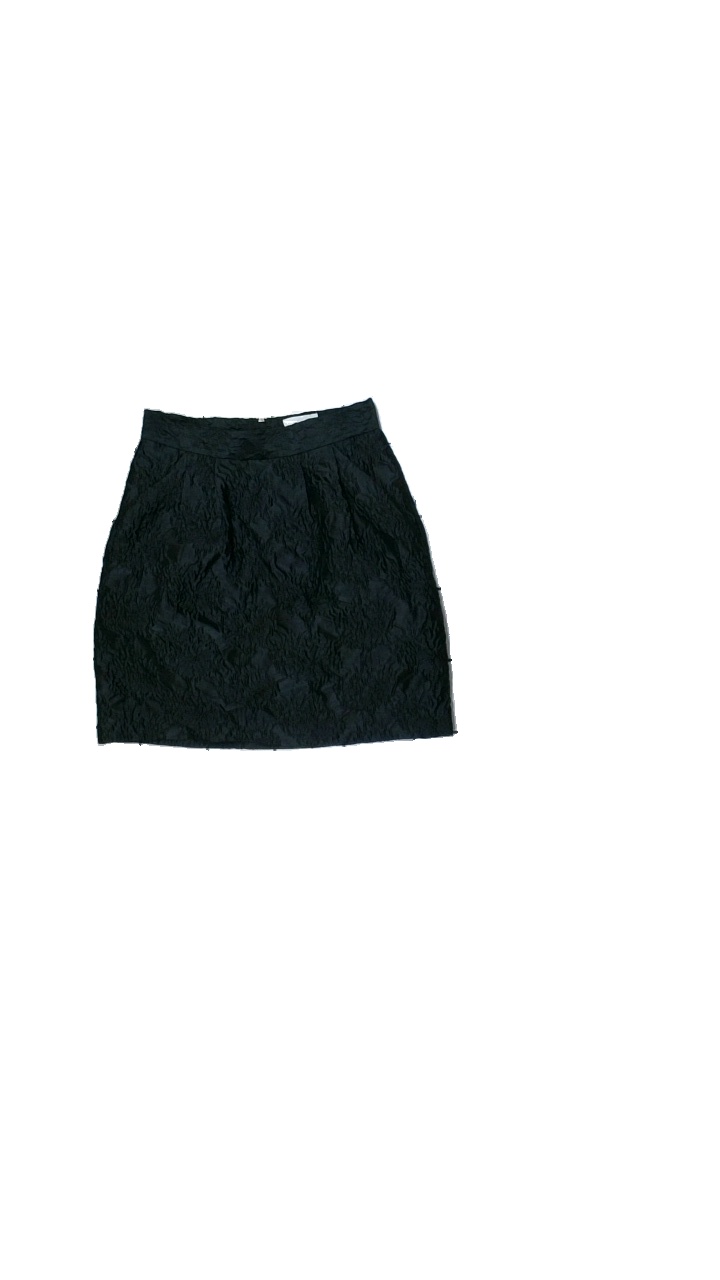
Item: Skirt (Ladies)
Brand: H&m
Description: kjol med svart mönster
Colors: Black
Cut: None
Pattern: Other
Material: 100% polyester
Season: Summer
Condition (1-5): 5
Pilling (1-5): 5
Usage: Reuse
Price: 50-100